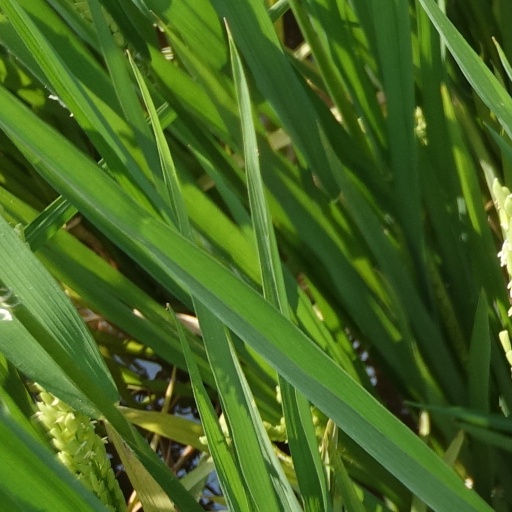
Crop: rice